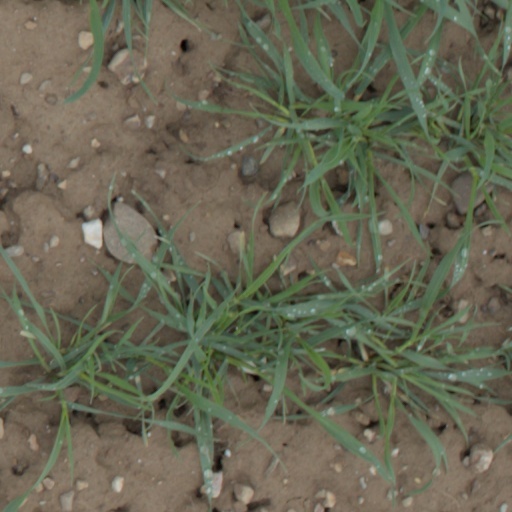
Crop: wheat